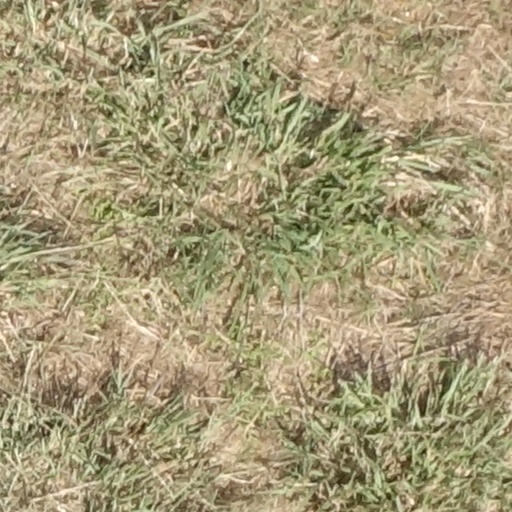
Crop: sorghum